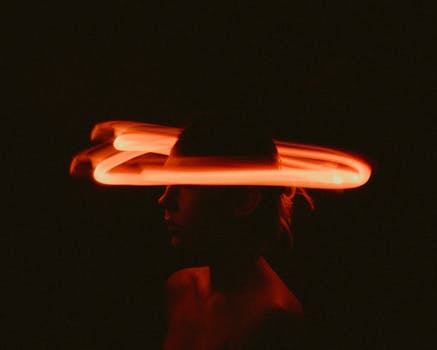
Label: No Watermark